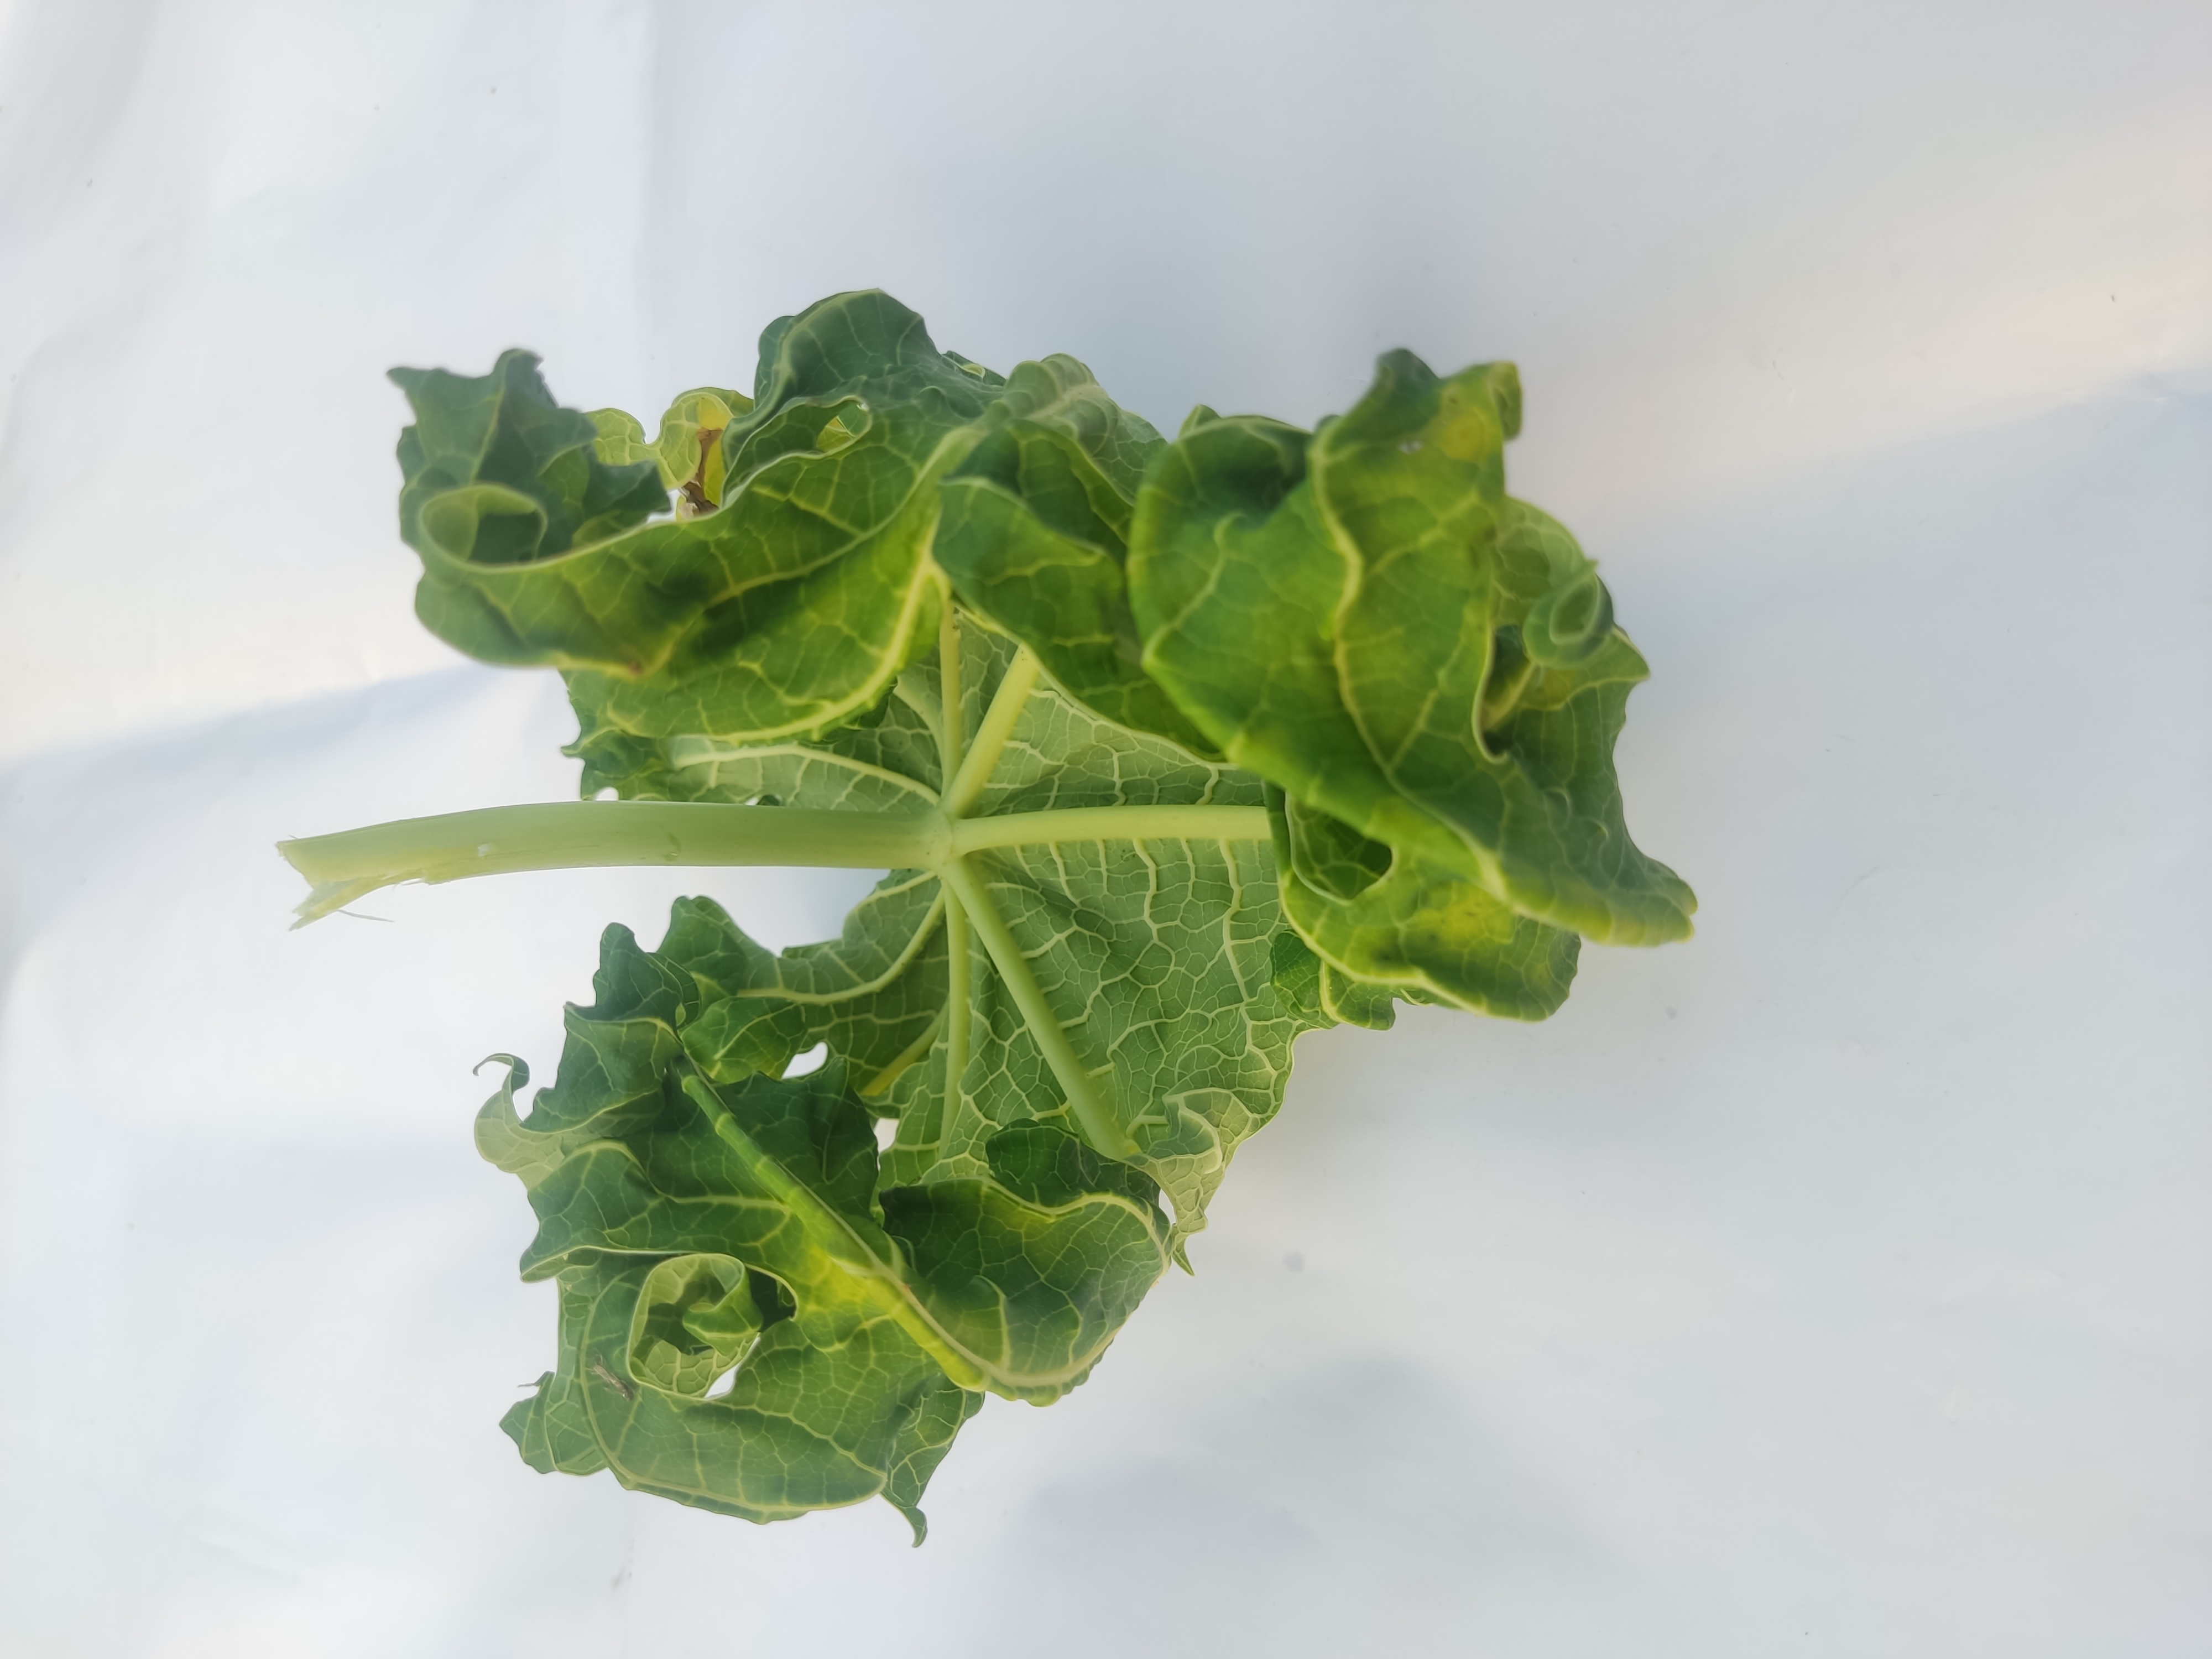
Label: Leaf Curl